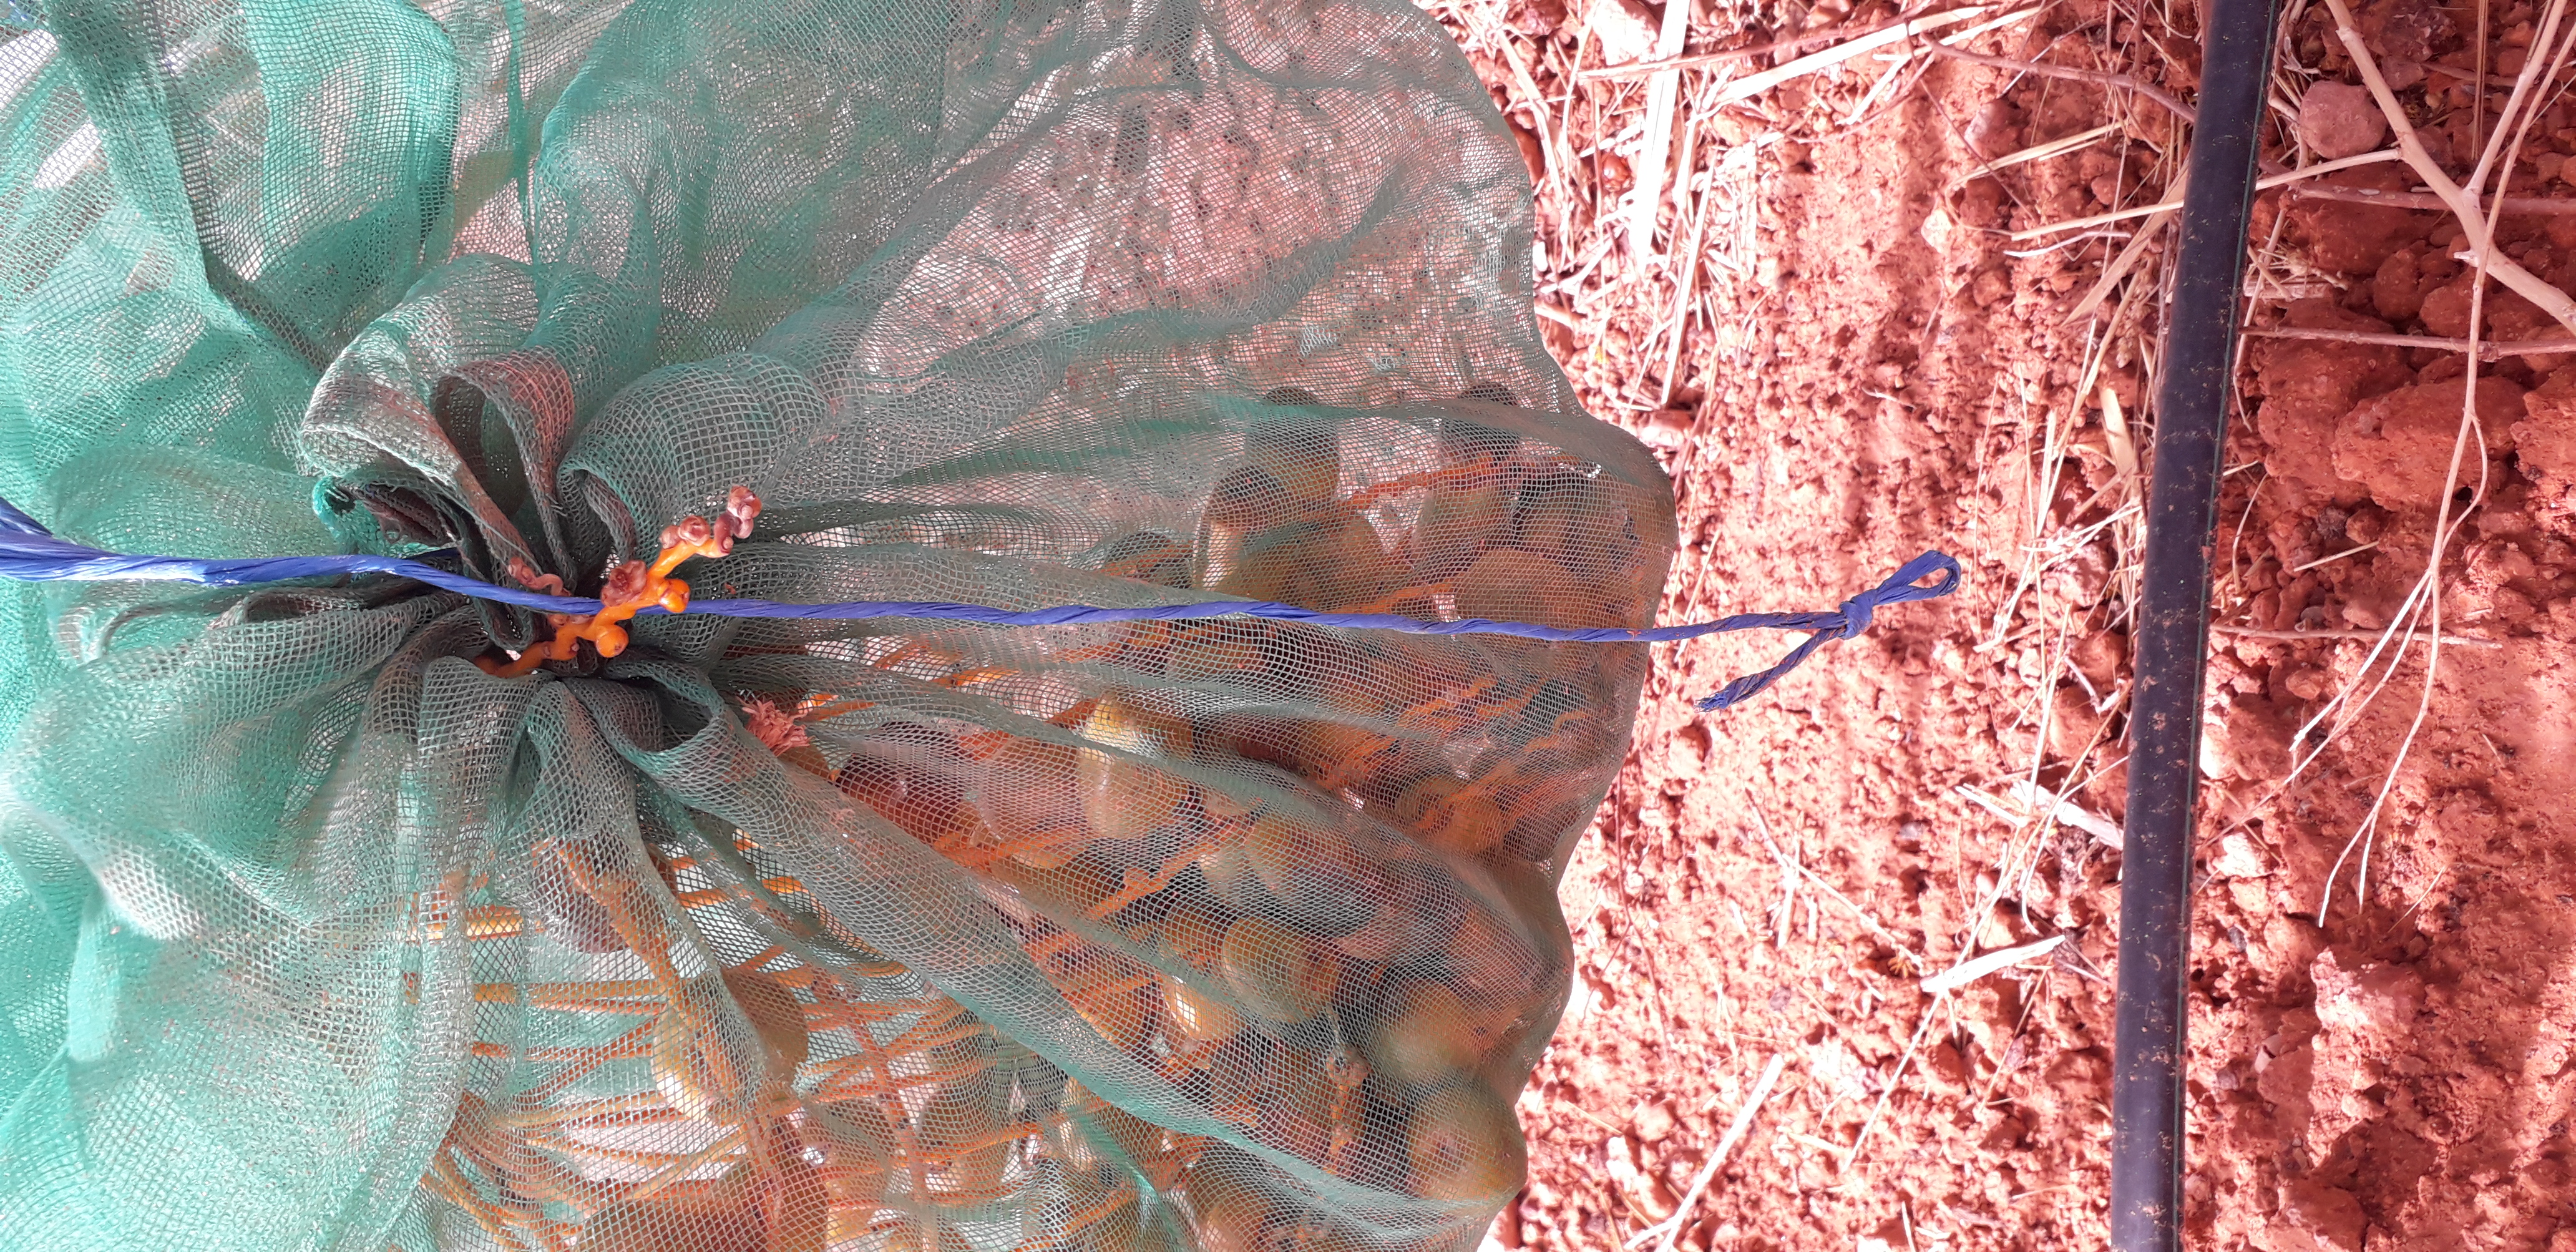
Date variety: Boufagous